List of airports in Lebanon

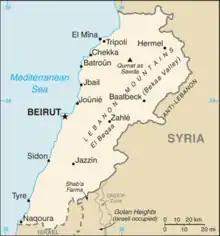
Map of Lebanon

This is a list of airports in Lebanon, grouped by type and sorted by location.